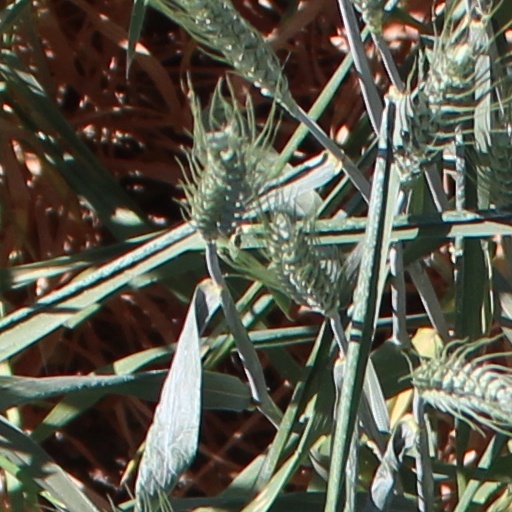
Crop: wheat